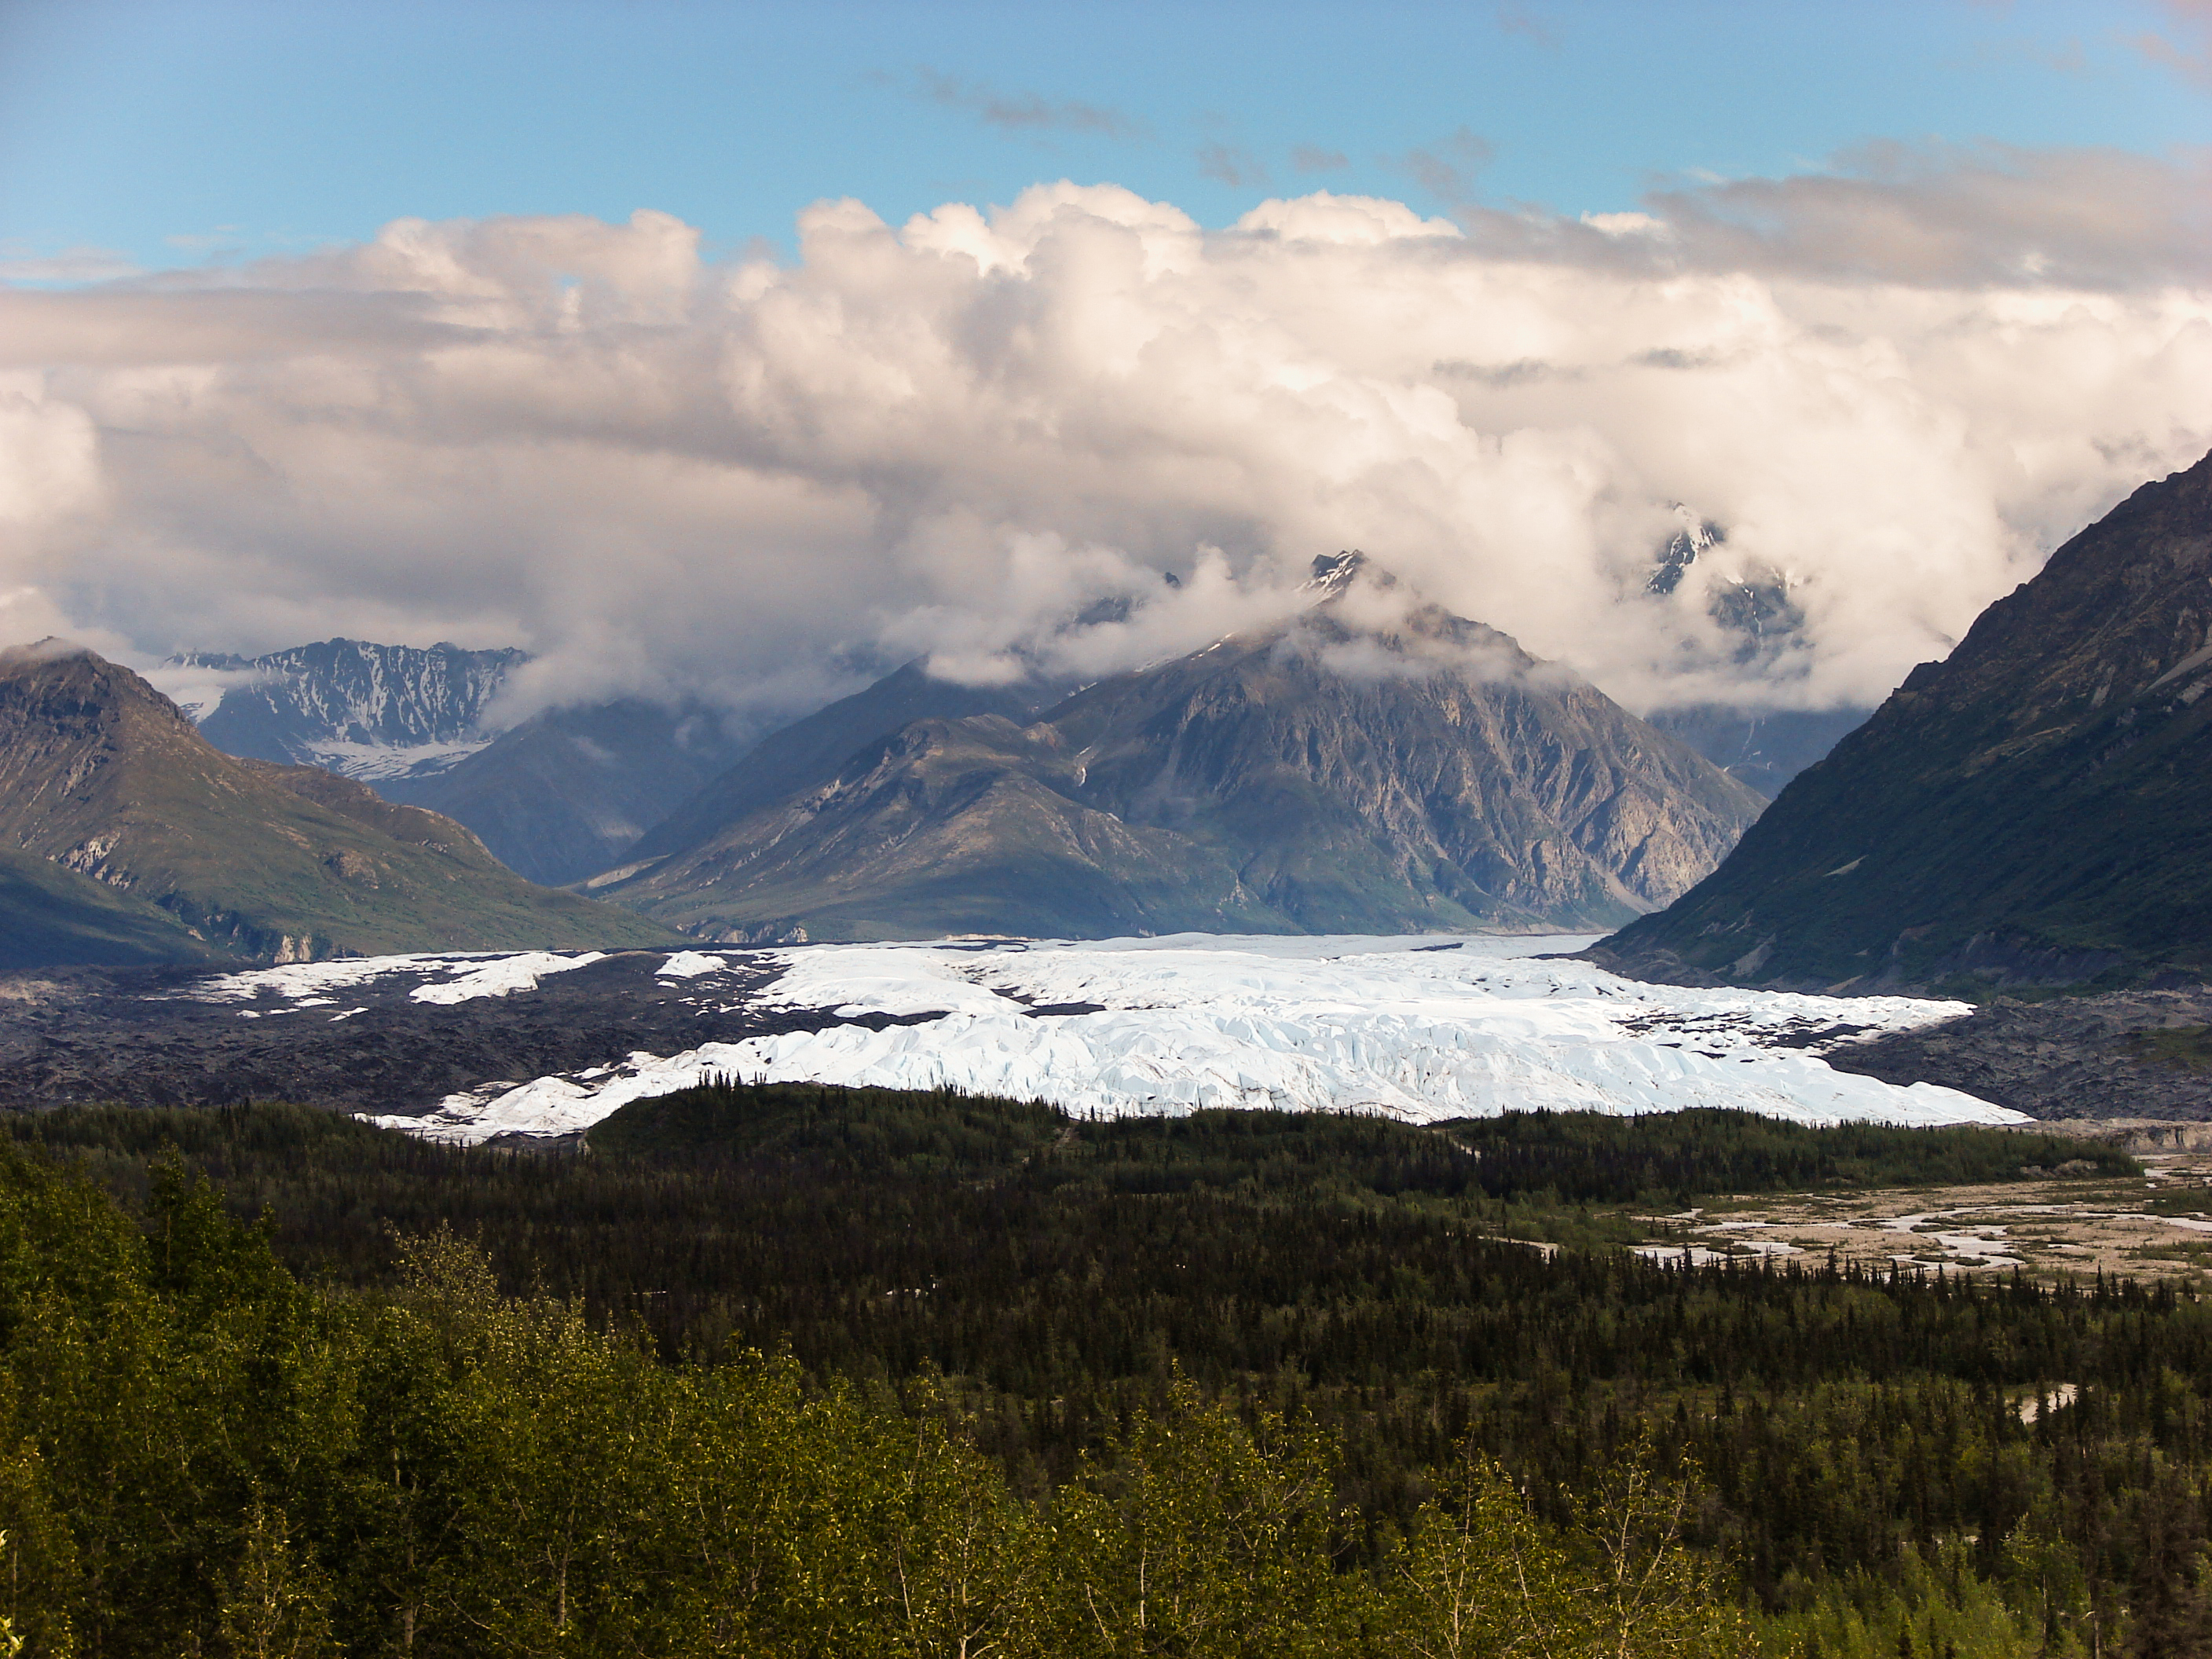
landscape, nature, wilderness, mountain, snow, cloud, hill, lake, mountain range, glacier, weather, fjord, highland, ridge, clouds, mountains, alps, plateau, fell, alaska, loch, landform, mountain pass, geographical feature, atmospheric phenomenon, mountainous landforms, glacial landform